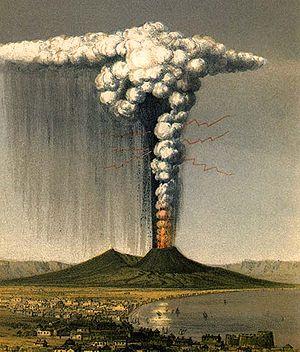
George Julius Poulett Scrope est un géologue et économiste britannique. Il est le second fils de J Poulett Thompson.
Une éruption plinienne, tirant son nom de Pline le Jeune, est un type d'éruption volcanique se produisant sur des volcans gris et caractérisée par l'émission d'une lave d'une grande viscosité formant très rarement des coulées de lave.
L’éruption du Vésuve qui eut lieu en l'an 79 apr. J.-C. est la plus célèbre des éruptions volcaniques de ce volcan de Campanie, en Italie. Les historiens en ont aujourd'hui connaissance grâce au récit d'un témoin oculaire, Pline le Jeune, administrateur romain. Elle se produisit probablement en octobre ou en novembre, et non en août comme le pensa longtemps la tradition historiographique.
Pline le Jeune est né en 61 ou 62 après J.-C. à Novum Comum en Cisalpine sous le nom Caius Caecilius, adopté par son oncle maternel Pline l'Ancien sous le nom de Caius Plinius Caecilius Secundus, et mort entre fin 113 et 115 probablement dans la province de Bithynie et Pont. C'est un sénateur et célèbre avocat romain des règnes de Titus à Trajan, proche de ce dernier, consul suffect en 100 et gouverneur impérial de la province de Bithynie et Pont entre 111 et 113. À l'instar de son oncle, le naturaliste Pline l'Ancien, il est resté célèbre principalement en raison de son travail littéraire qui a partiellement survécu, notamment sa fameuse correspondance.
Astérix et la Transitalique est le trente-septième épisode de la bande dessinée Astérix, scénarisé par Jean-Yves Ferri, dessiné par Didier Conrad et mis en couleurs par Thierry Mébarki. Il est publié le 19 octobre 2017. Cet album fait découvrir le passage d'Astérix et Obélix dans la péninsule italienne.